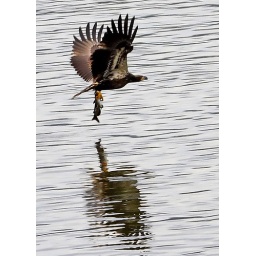
This Juvenile scoops a fish dropped by an Adult out of the river in what seemed like a training exercise.